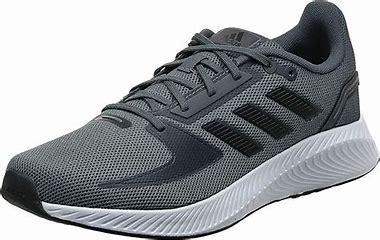
Brand: Adidas
Model: Runfalcon 5